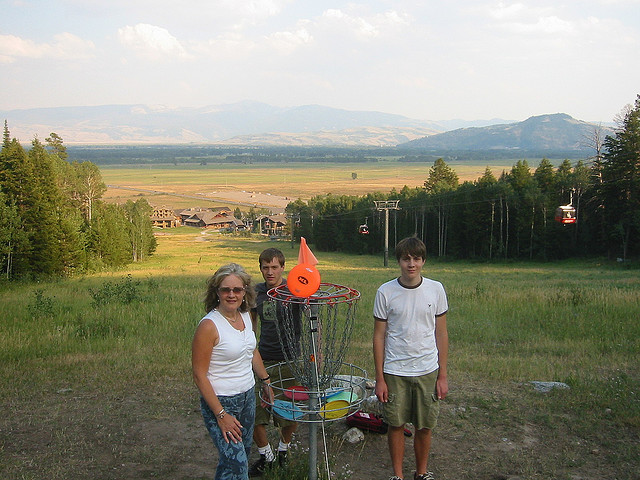
user: Given an image and a question. Answer the question in a short answer. Question: Are these people on vacation or working? Short Answer:
assistant: vacation